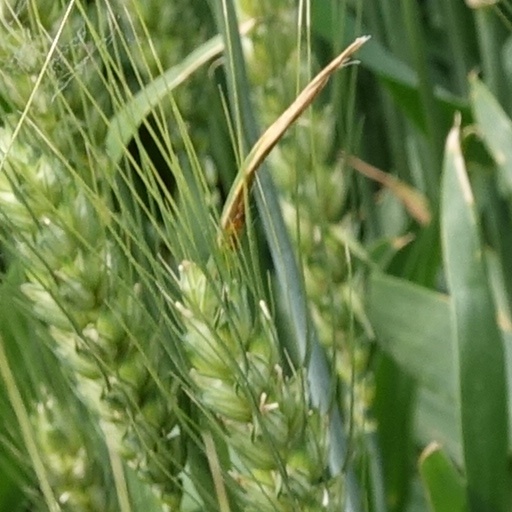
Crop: wheat